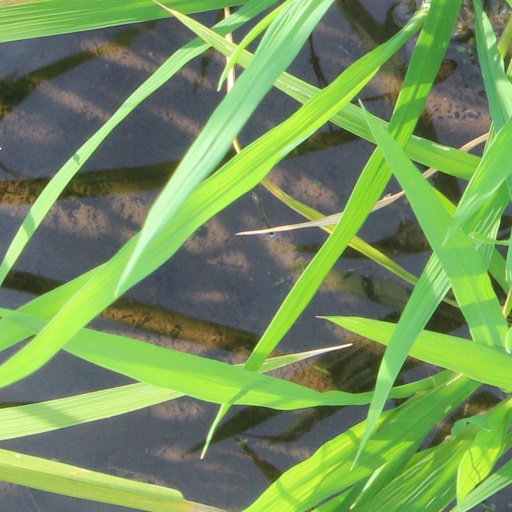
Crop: rice